Charles II August, Duke of Zweibrücken

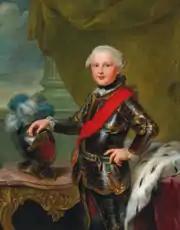
Charles as a child, portrait by Johann Georg Ziesenis.

Charles was born in Düsseldorf, the oldest of five children of Frederick Michael, Count Palatine of Birkenfeld and Countess Palatine Maria Franziska of Sulzbach. His father converted to his mother's Roman Catholic faith shortly after his birth, he and his siblings being raised in that denomination. He inherited the Duchy of Zweibrücken from his paternal uncle, Duke Christian IV, in 1775. He was heir presumptive to his childless cousin Charles Theodore, Elector of Bavaria whom, however, he predeceased. He ceded to his younger brother Maximilian Joseph the County of Rappoltstein in 1776, having inherited it when their father died in 1767.